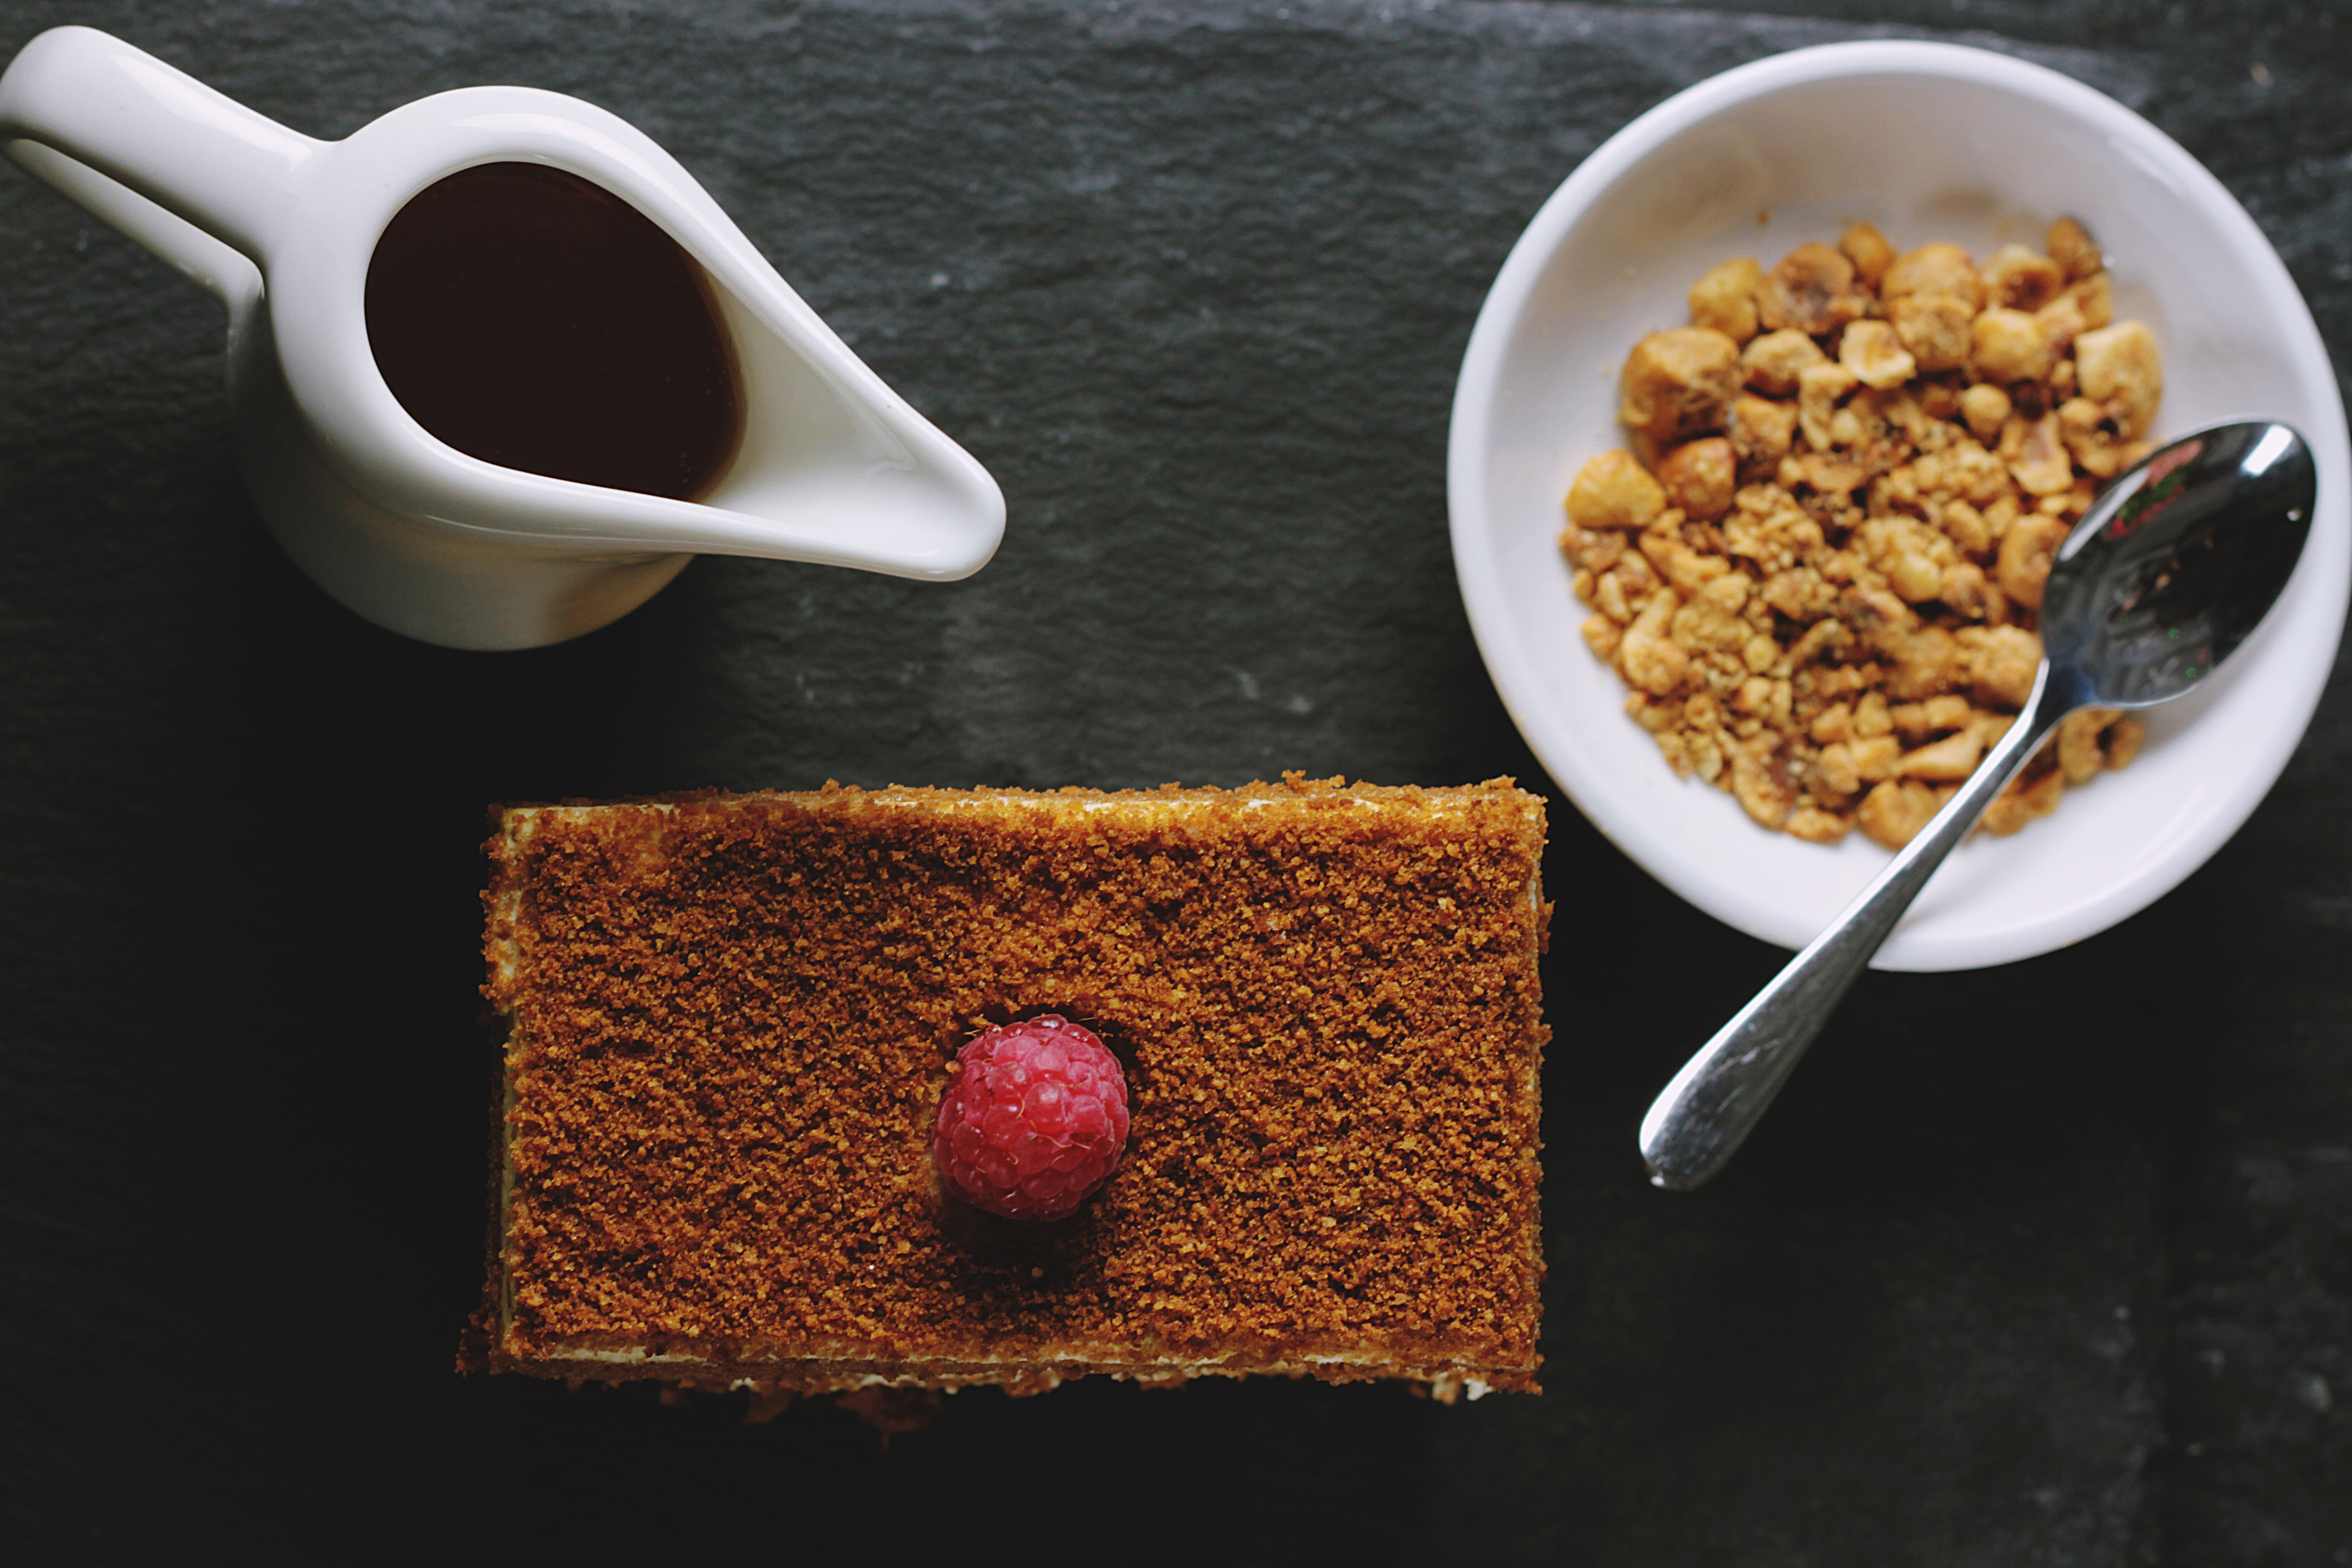
meal, food, produce, breakfast, dessert, flatlay, hazelnut, flavor, honey cake, snack food